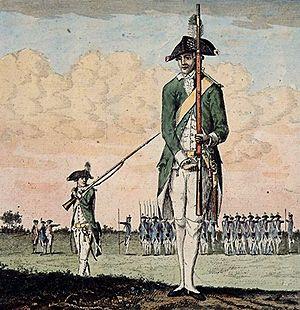
Jean Antoine d’Averhoult, ou Jan Anthony d’Averhoult ou Daverhoult, ou d'Averhould, né le 21 octobre 1756 à Utrecht aux Pays-Bas au temps des Provinces-Unies, mort le 26 août 1792 à Sedan en France, fut un patriote batave puis un révolutionnaire et un homme politique français. Issu d'une famille huguenote française réfugiée aux Pays-Bas un siècle auparavant, il fit le choix de la terre de ses ancêtres comme pays d'accueil après l'échec de la Révolution batave de 1787. Élu en 1791 député des Ardennes à l’Assemblée législative, il fut président de cette assemblée, en janvier 1792.
Une exercitiegenootschap est une milice ou une organisation militaire de la fin du XVIIIᵉ siècle dans les Provinces-Unies. Ces organisations privées armées avaient un mode d'administration démocratique et avaient pour but d'entraîner les citoyens au maniement des mousquets. Elles se sont développées grâce à Joan van der Capellen tot den Pol qui a traduit au début des années 1780 un ouvrage de Andrew Fletcher sur l'armement des citoyens d'Écosse. Elles ont constitué une force armée dont le rôle a été déterminant dans la Révolution batave, contribuant à la propagation des idées républicaines dans la population.